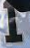
Number: 1